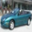
Label: automobile